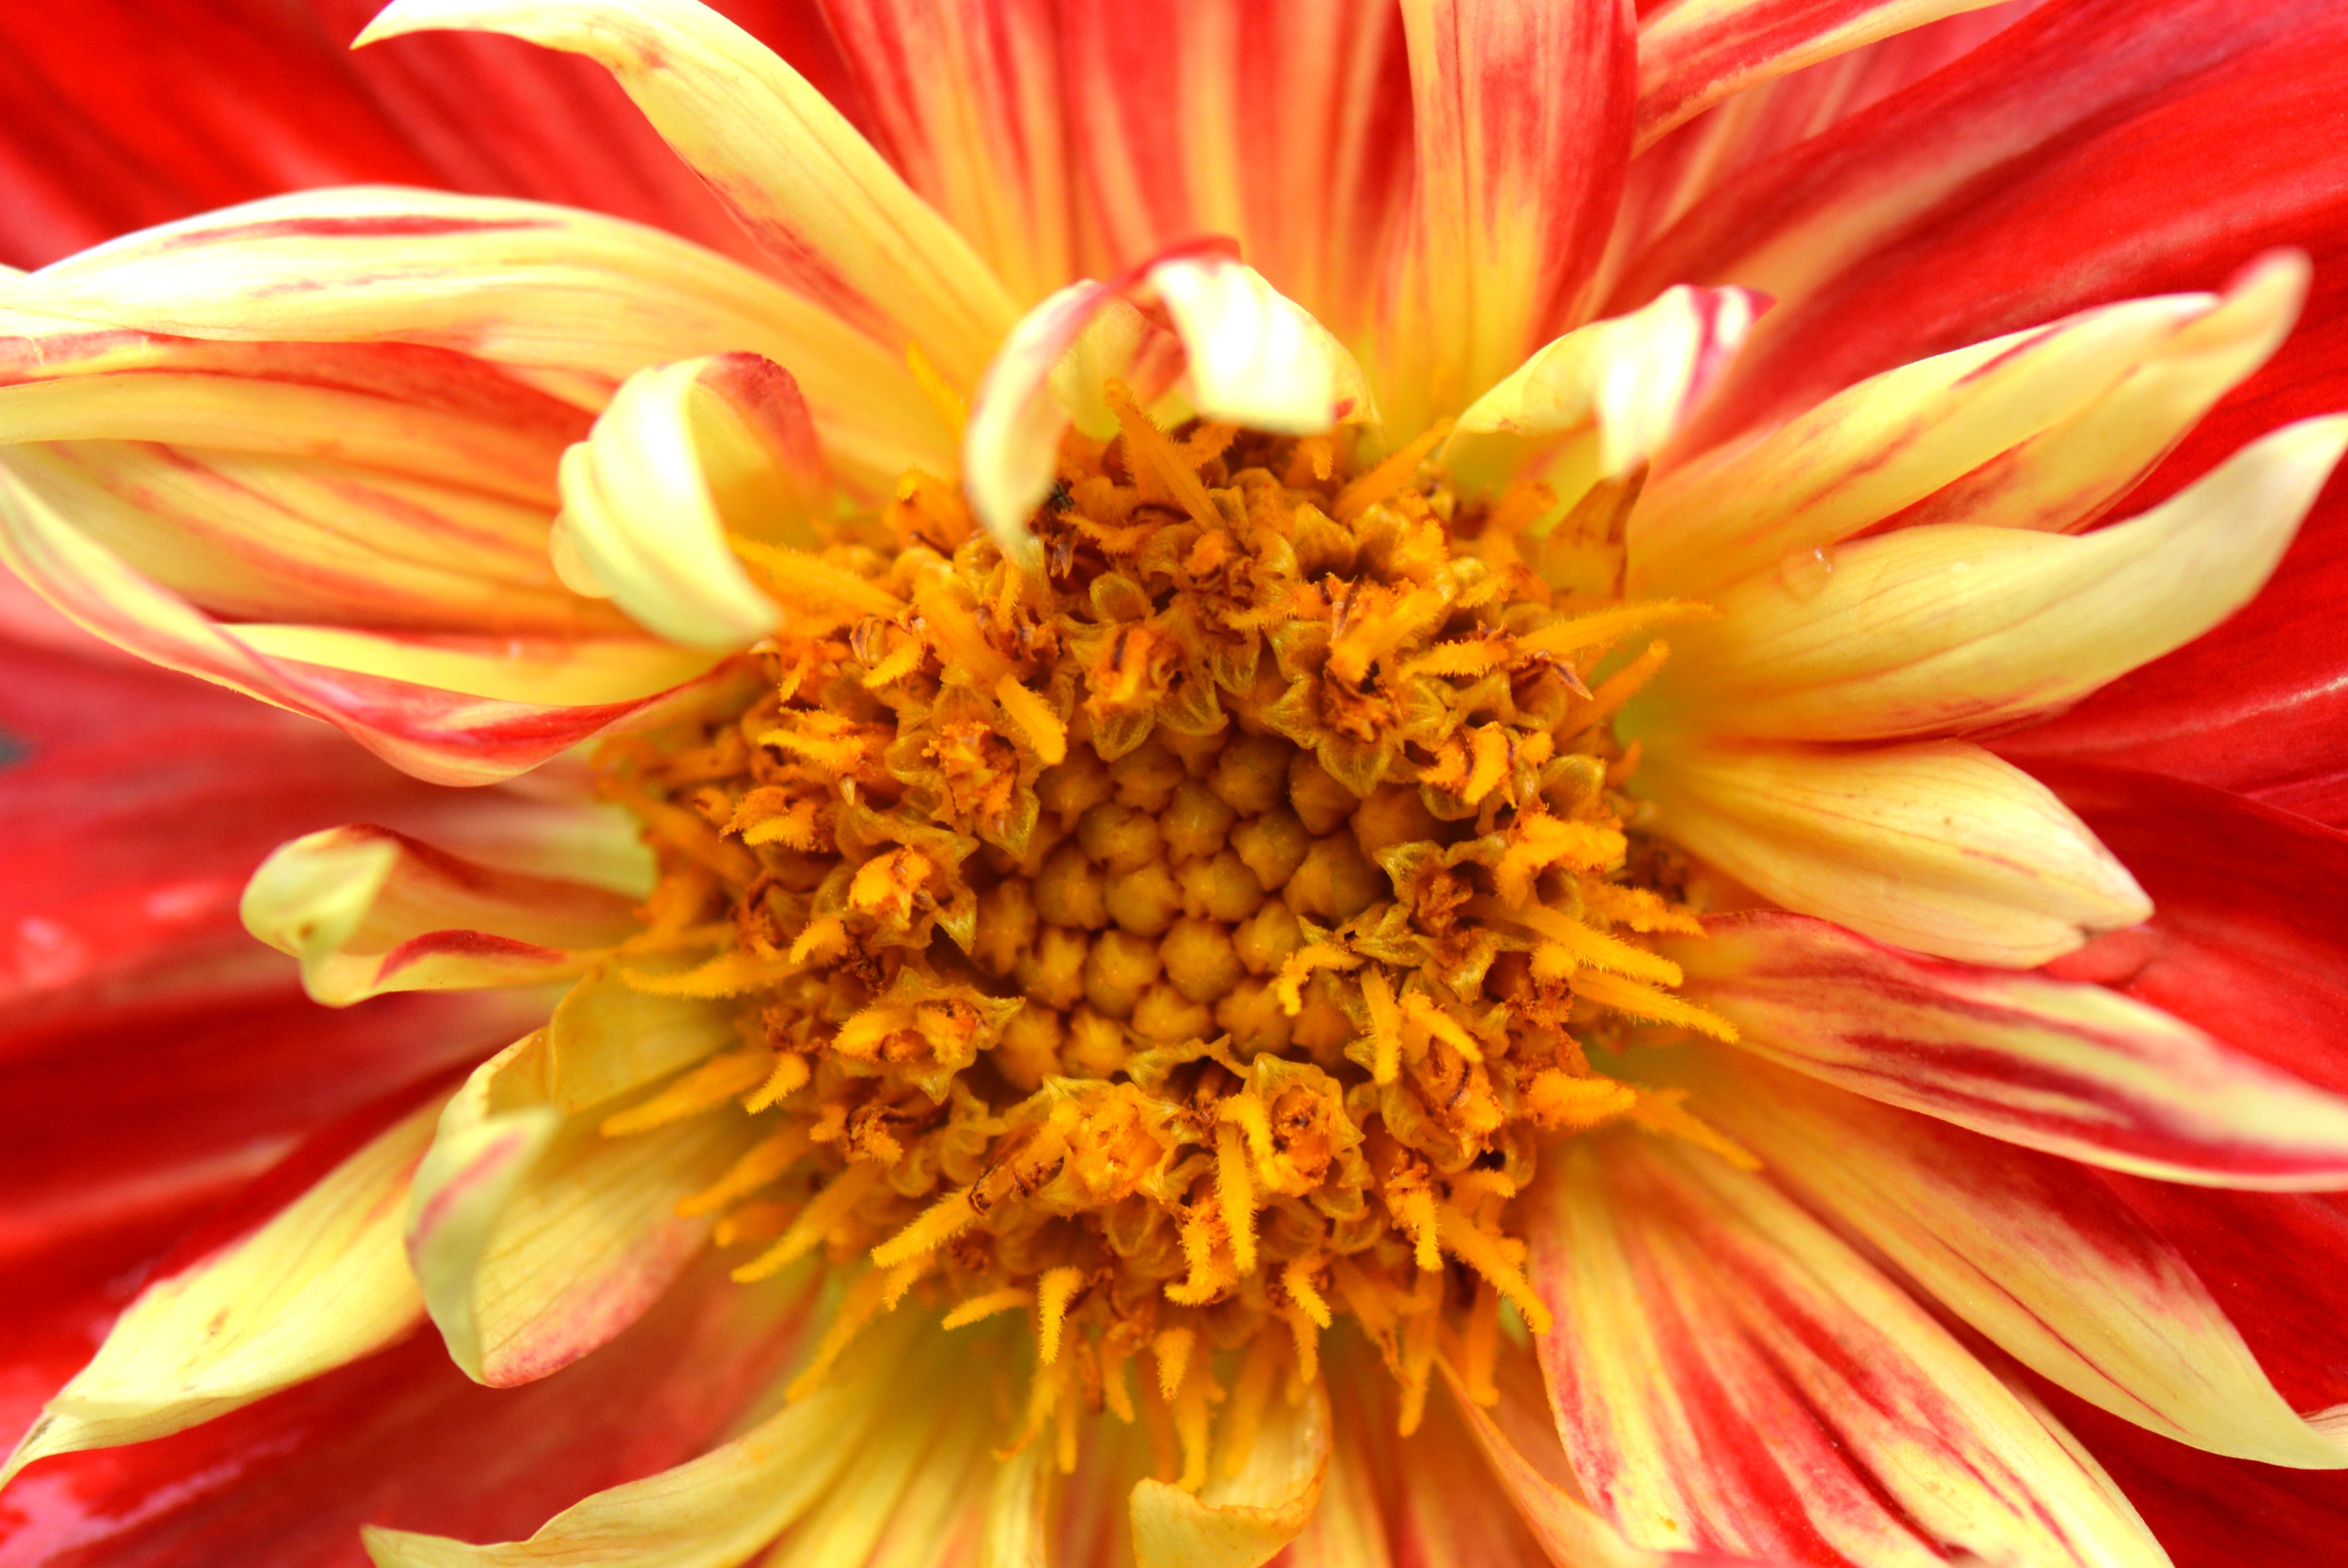
nature, plant, flower, petal, red, yellow, flora, close up, dahlia, macro photography, flowering plant, daisy family, annual plant, land plant, blanket flowers